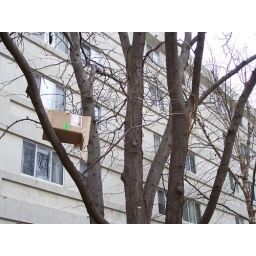
box in tree